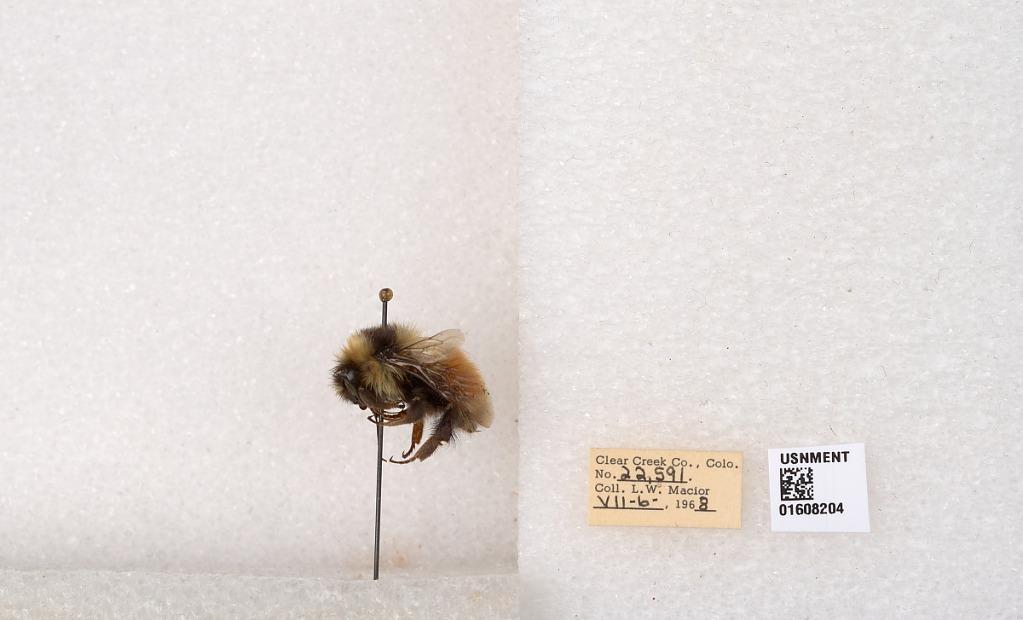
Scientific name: Bombus (Pyrobombus) sylvicola Kirby
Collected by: L. Macior
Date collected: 1968-7-6
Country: United States
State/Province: Colorado
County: Clear Creek
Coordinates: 39.6891, -105.644